Mihrimah Sultan (daughter of Suleiman I)

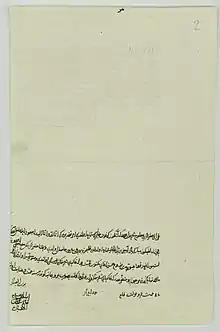
Letter written by Mihrimah Sultan to Sigismund II Augustus in 1548

In 1539, Suleiman decided that Mihrimah should be married to Rüstem Pasha, probably from Croatia, who had been seized through the devshirme and rose to become Governor of Diyarbakır and later, Grand Vizier. Rüstem's enemies circulated a rumour that he had leprosy but the doctor dispatched to Diyarbakır to examine him found this to be untrue, although a louse was found in his clothing, despite the fact that he changed his garments daily.